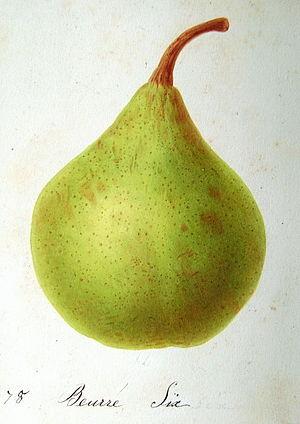
Beurré Six, Alphonse Mas, Le Verger français.
La Beurré Six est une variété de poire.